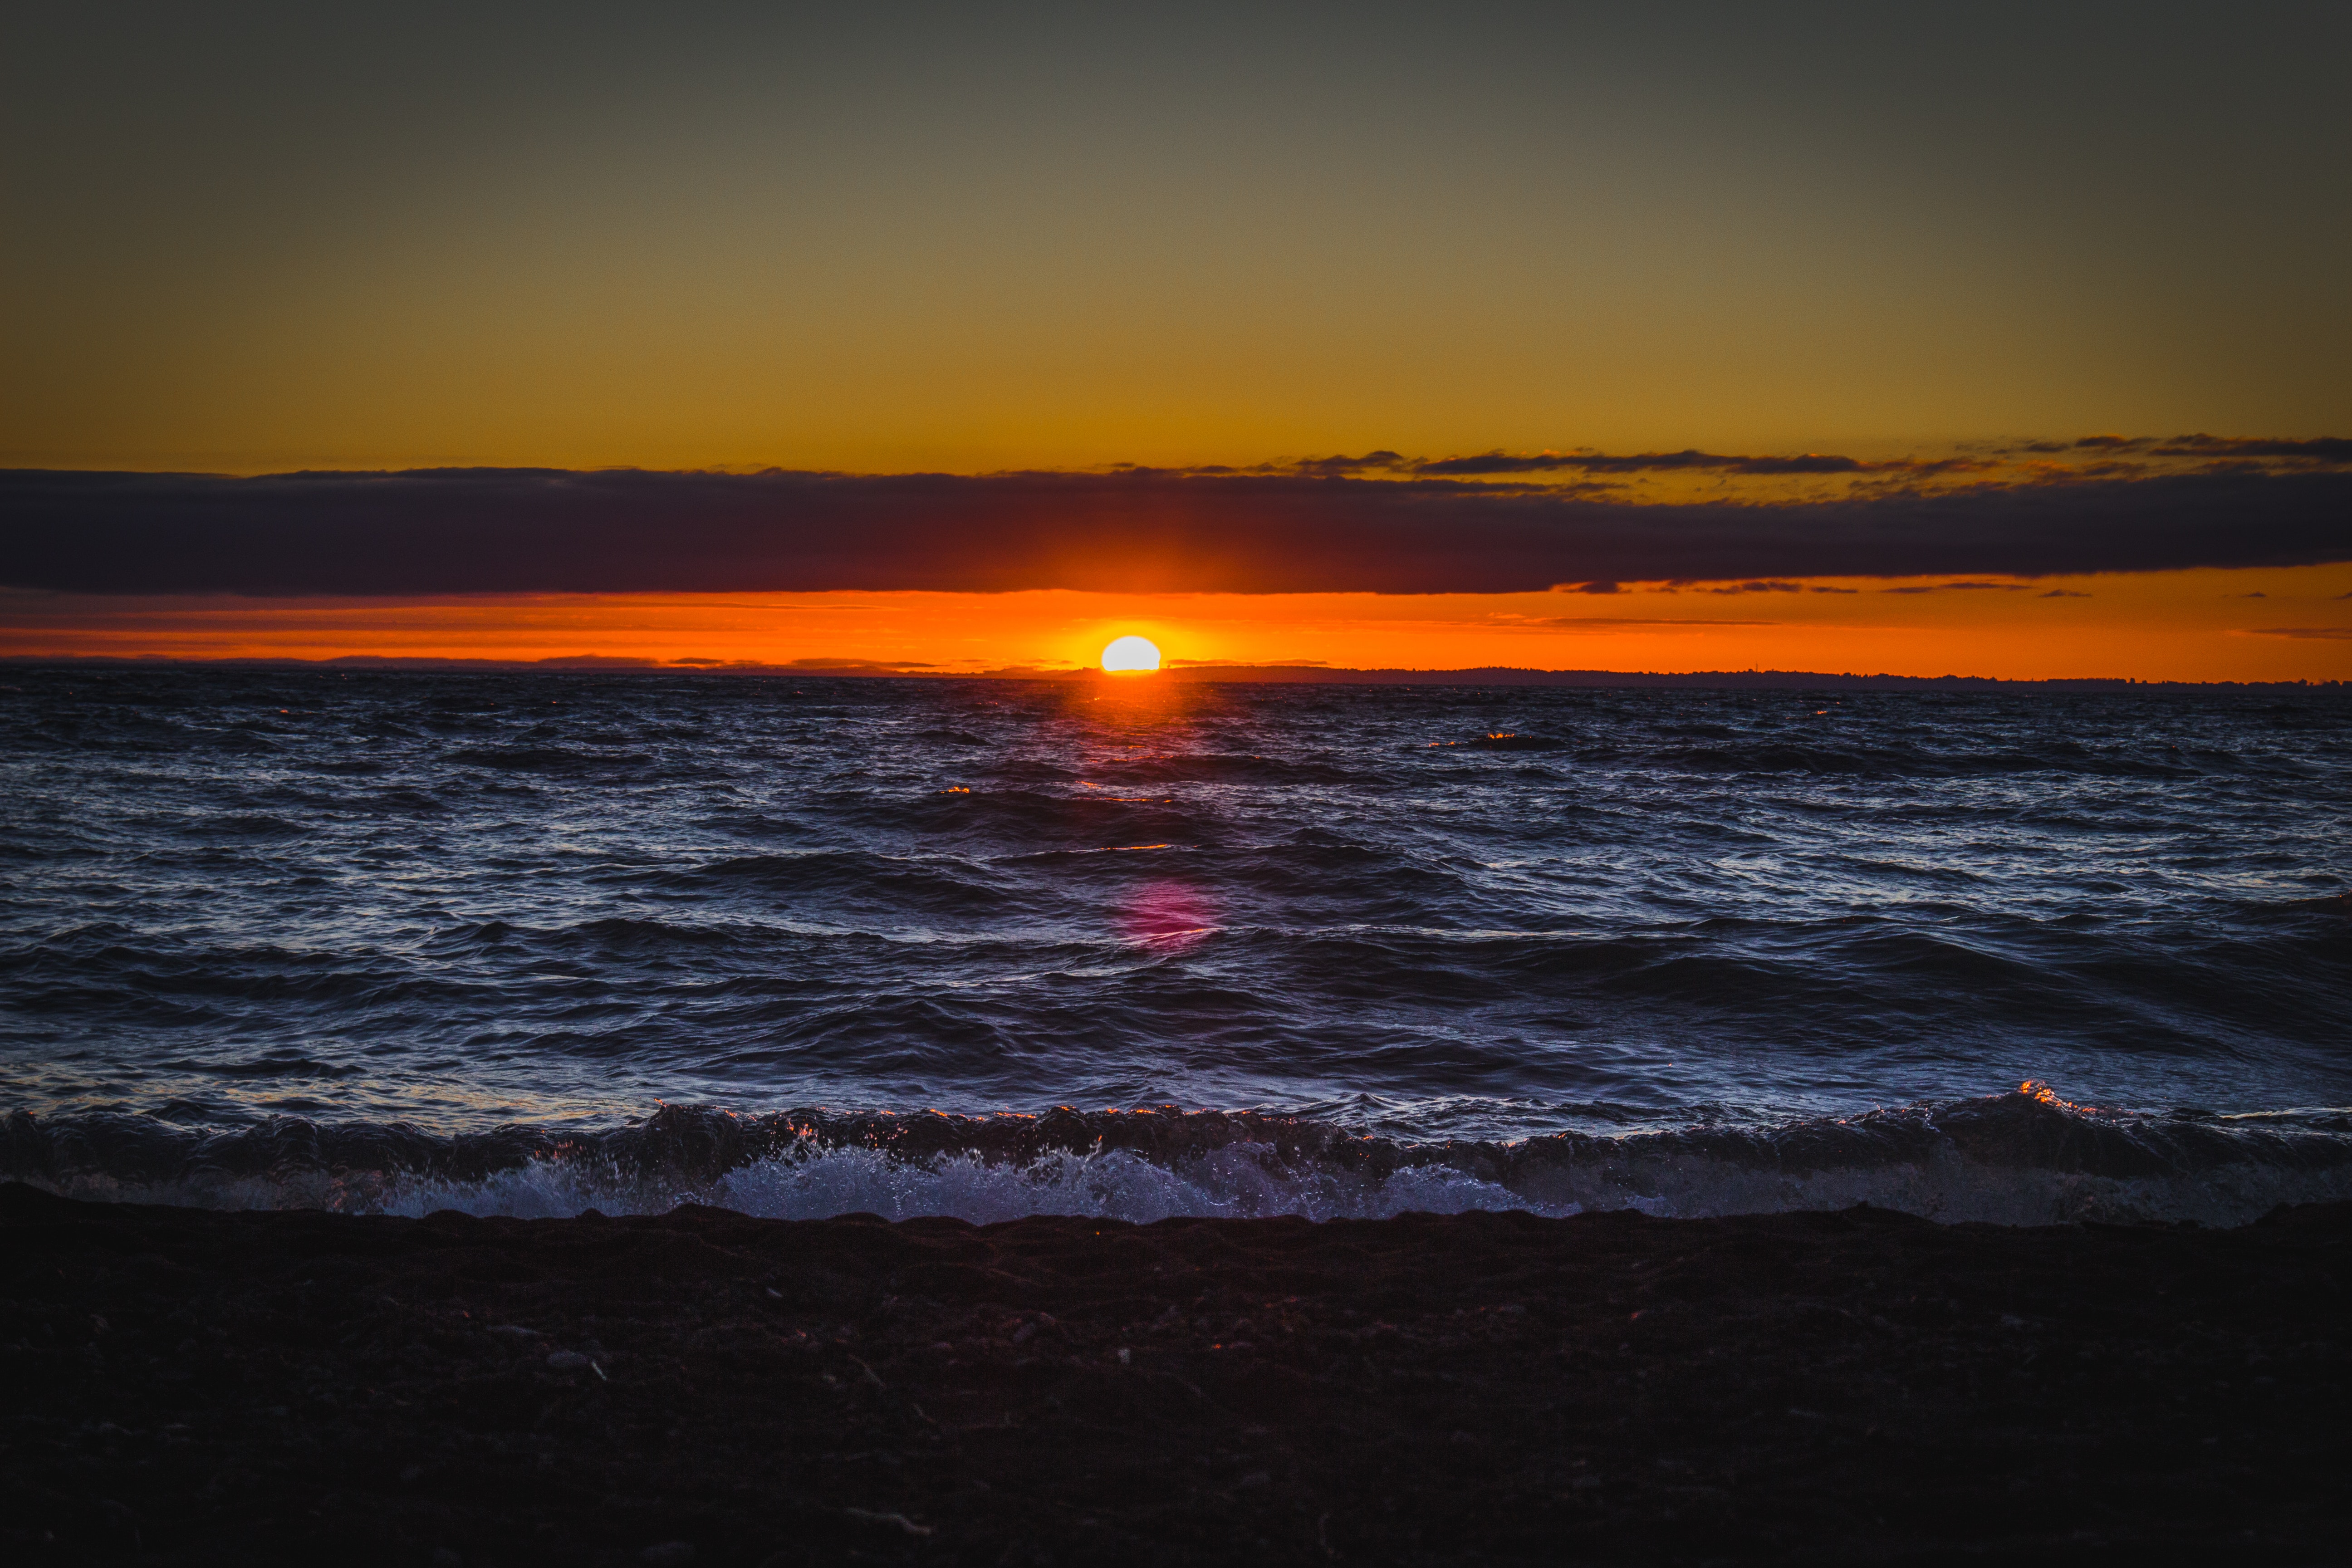
sky, horizon, sunset, sea, sunrise, water, ocean, wave, afterglow, sun, red sky at morning, cloud, evening, dusk, morning, wind wave, sound, orange, dawn, calm, coast, beach, shore, vacation, atmosphere, sunlight, tree, reflection, astronomical object, photography, landscape, tide, bay, tropics, coastal and oceanic landforms